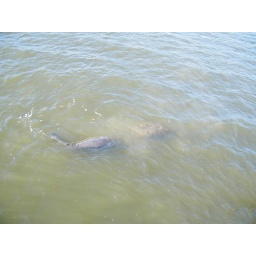
when the manatees play it created a huge disturbance in the water and clouds of mud